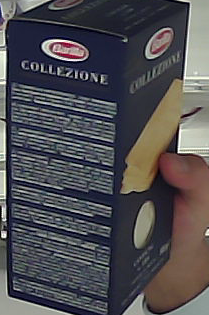
Product: barilla_lasagne